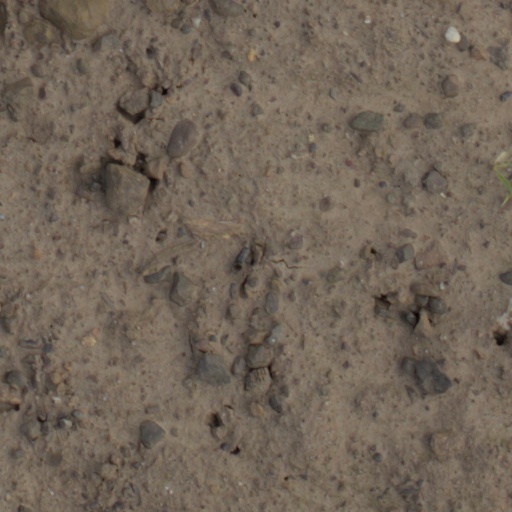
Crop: wheat